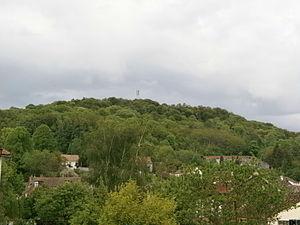
Le mont Ganelon, vu depuis Clairoix
Cet article recense les sites protégés de l'Oise, en France.
Le mont Ganelon, situé dans le département français de l'Oise, couvre une superficie de 537 ha et culmine à 149 mètres d'altitude au Camp de César.
Clairoix est une commune française située dans le département de l'Oise, en région Hauts-de-France.